Flat roof

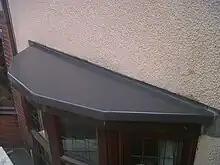
GRP fiberglass flat roofing

Polyvinyl chloride (PVC) membrane roofing is also known as vinyl roofing. Vinyl is derived from two simple ingredients: fossil fuel and salt. Petroleum or natural gas is processed to make ethylene, and salt is subjected to electrolysis to separate out the natural element chlorine. Ethylene and chlorine are combined to produce ethylene dichloride (EDC), which is further processed into a gas called vinyl chloride monomer (VCM).